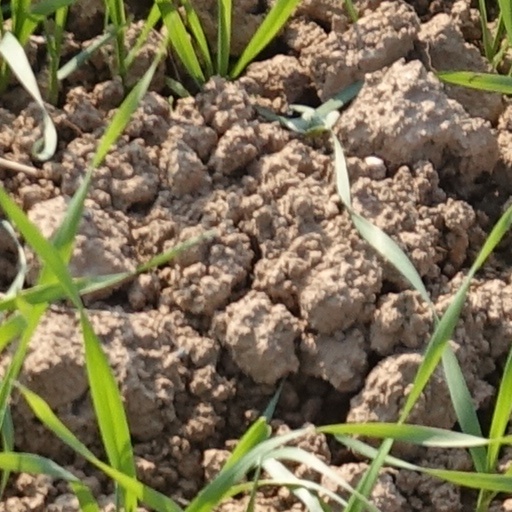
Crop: wheat